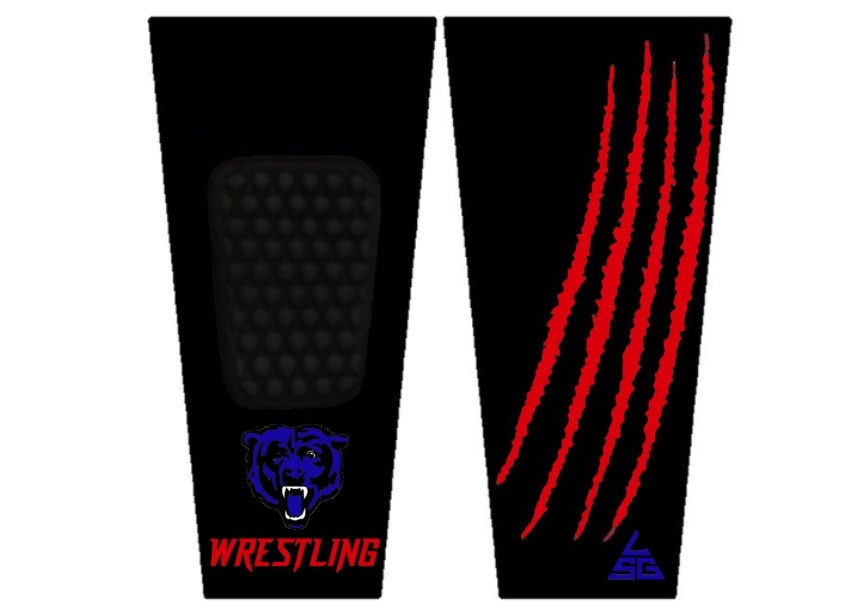
Coolidge Wrestling Kneesleeve Set (2 Sleeves) - Black
Brand: LuckySportsGear
All orders will be processed every one week regardless of order date. Due to high volume of orders, items may take 4-6 weeks to receive. We appreciate your patience! All orders will be processed every Friday. Sizes Weight Youth Sizes YXXS 15-25 LBS YXS 25-35 LBS YS 35-50 LBS YM 50-60 LBS YL 60-75 LBS YXL 75-90 LBS Adult Sizes AXS (Tall & Thin) 90-120 LBS AS 90-110 LBS AM 110-135 LBS AL 135-160 LBS AXL 160-190 LBS AXXL 190-235 LBS AXXXL 235-275 LBS A4XL 275-325 LBS A5XL 325-375 LBS A6XL 375-425 LBS A7XL 425-475 LBS
Category: Sporting Goods > Athletics > Wrestling > Wrestling Training Aids > Wrestling Practice Targets